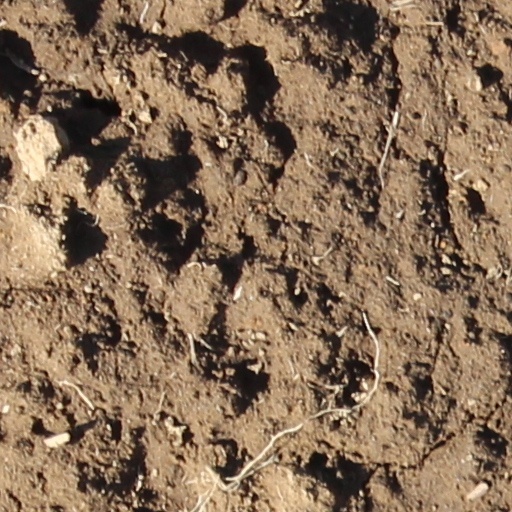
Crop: wheat